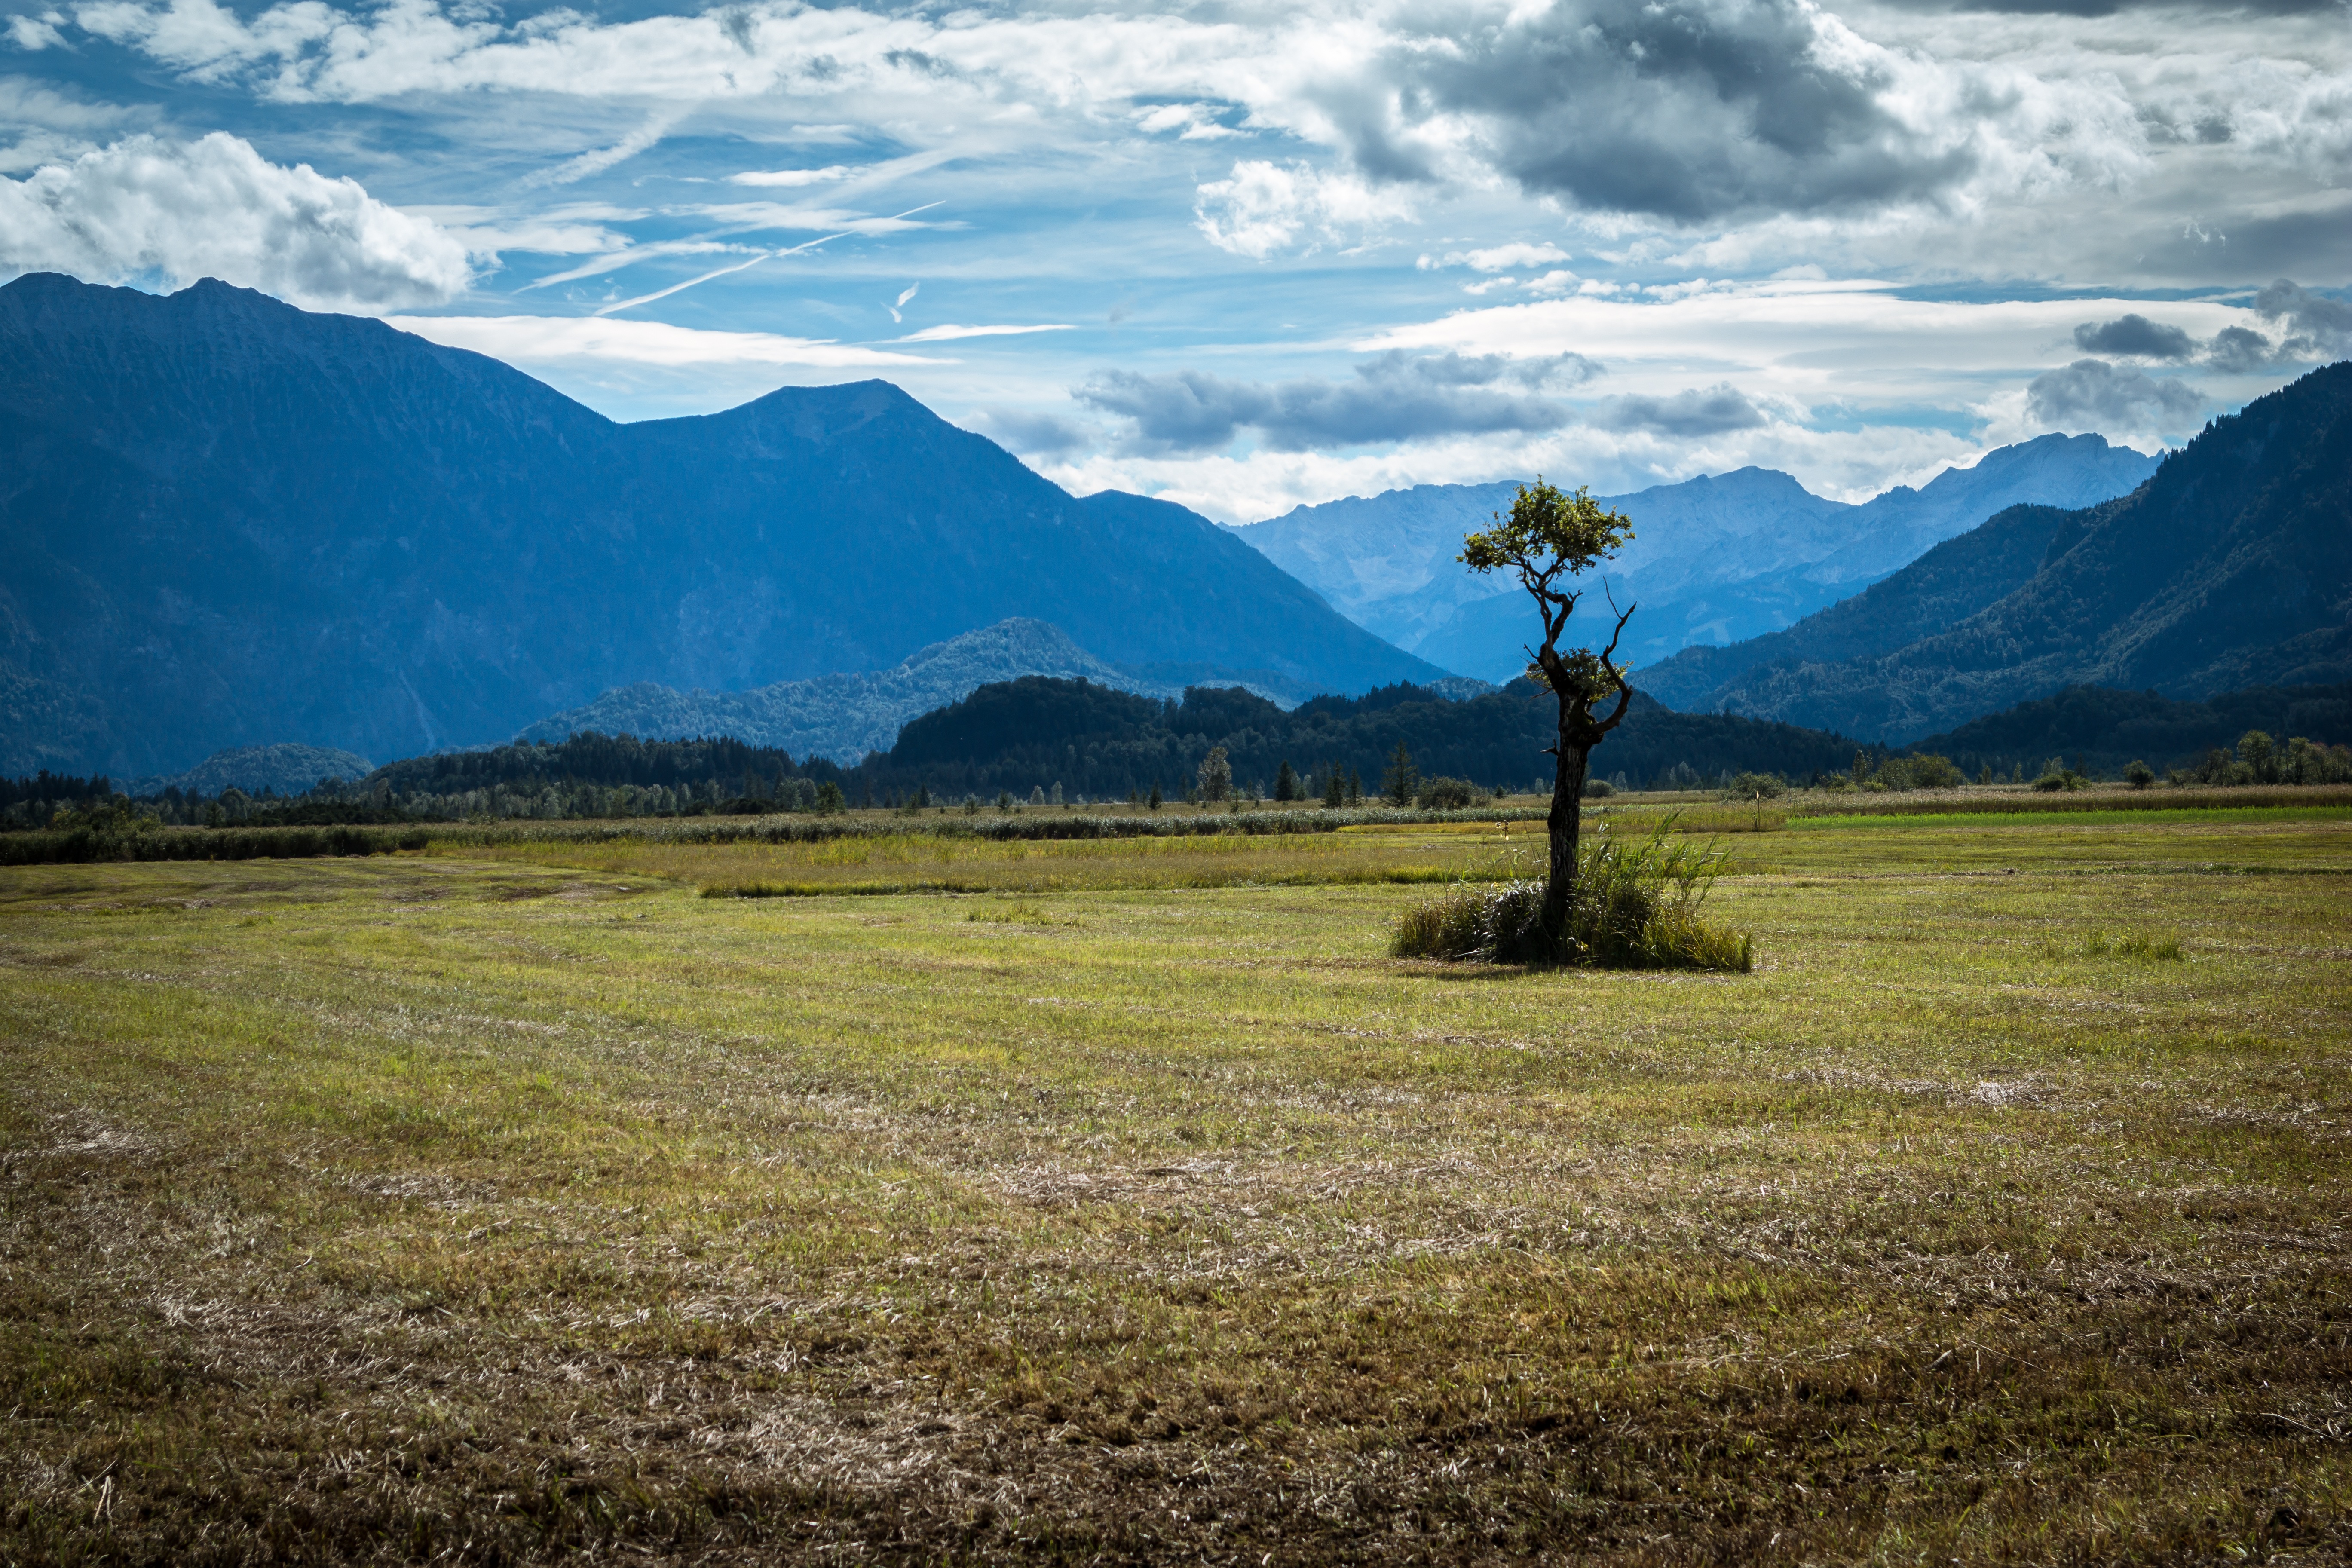
landscape, tree, nature, grass, wilderness, mountain, cloud, meadow, prairie, morning, hill, lake, alone, valley, mountain range, moss, alphabet, pasture, alpine, lonely, ridge, plain, mountain landscape, moor, mountains, alps, grassland, loneliness, plateau, germany, wide, bavaria, fell, rural area, foresight, landform, mountain meadow, wetterstein mountains, murnau moor, oberammergau alpine, ceedings, eastern wetterstein, murnau, natural environment, geographical feature, atmospheric phenomenon, mountainous landforms, ester mountains